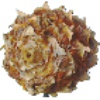
Label: pineapple_mini